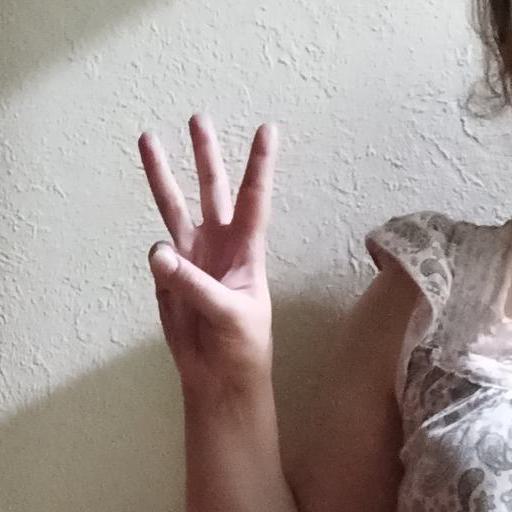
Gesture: three